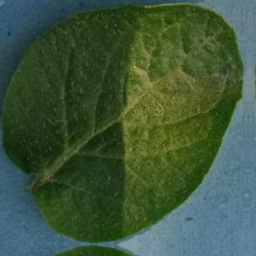
Etiqueta: Sana